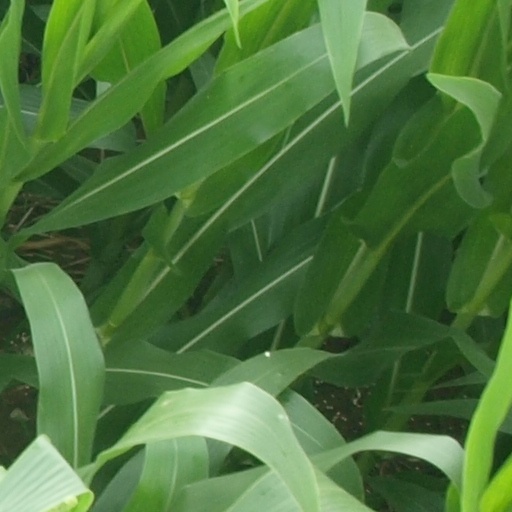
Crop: maize; corn